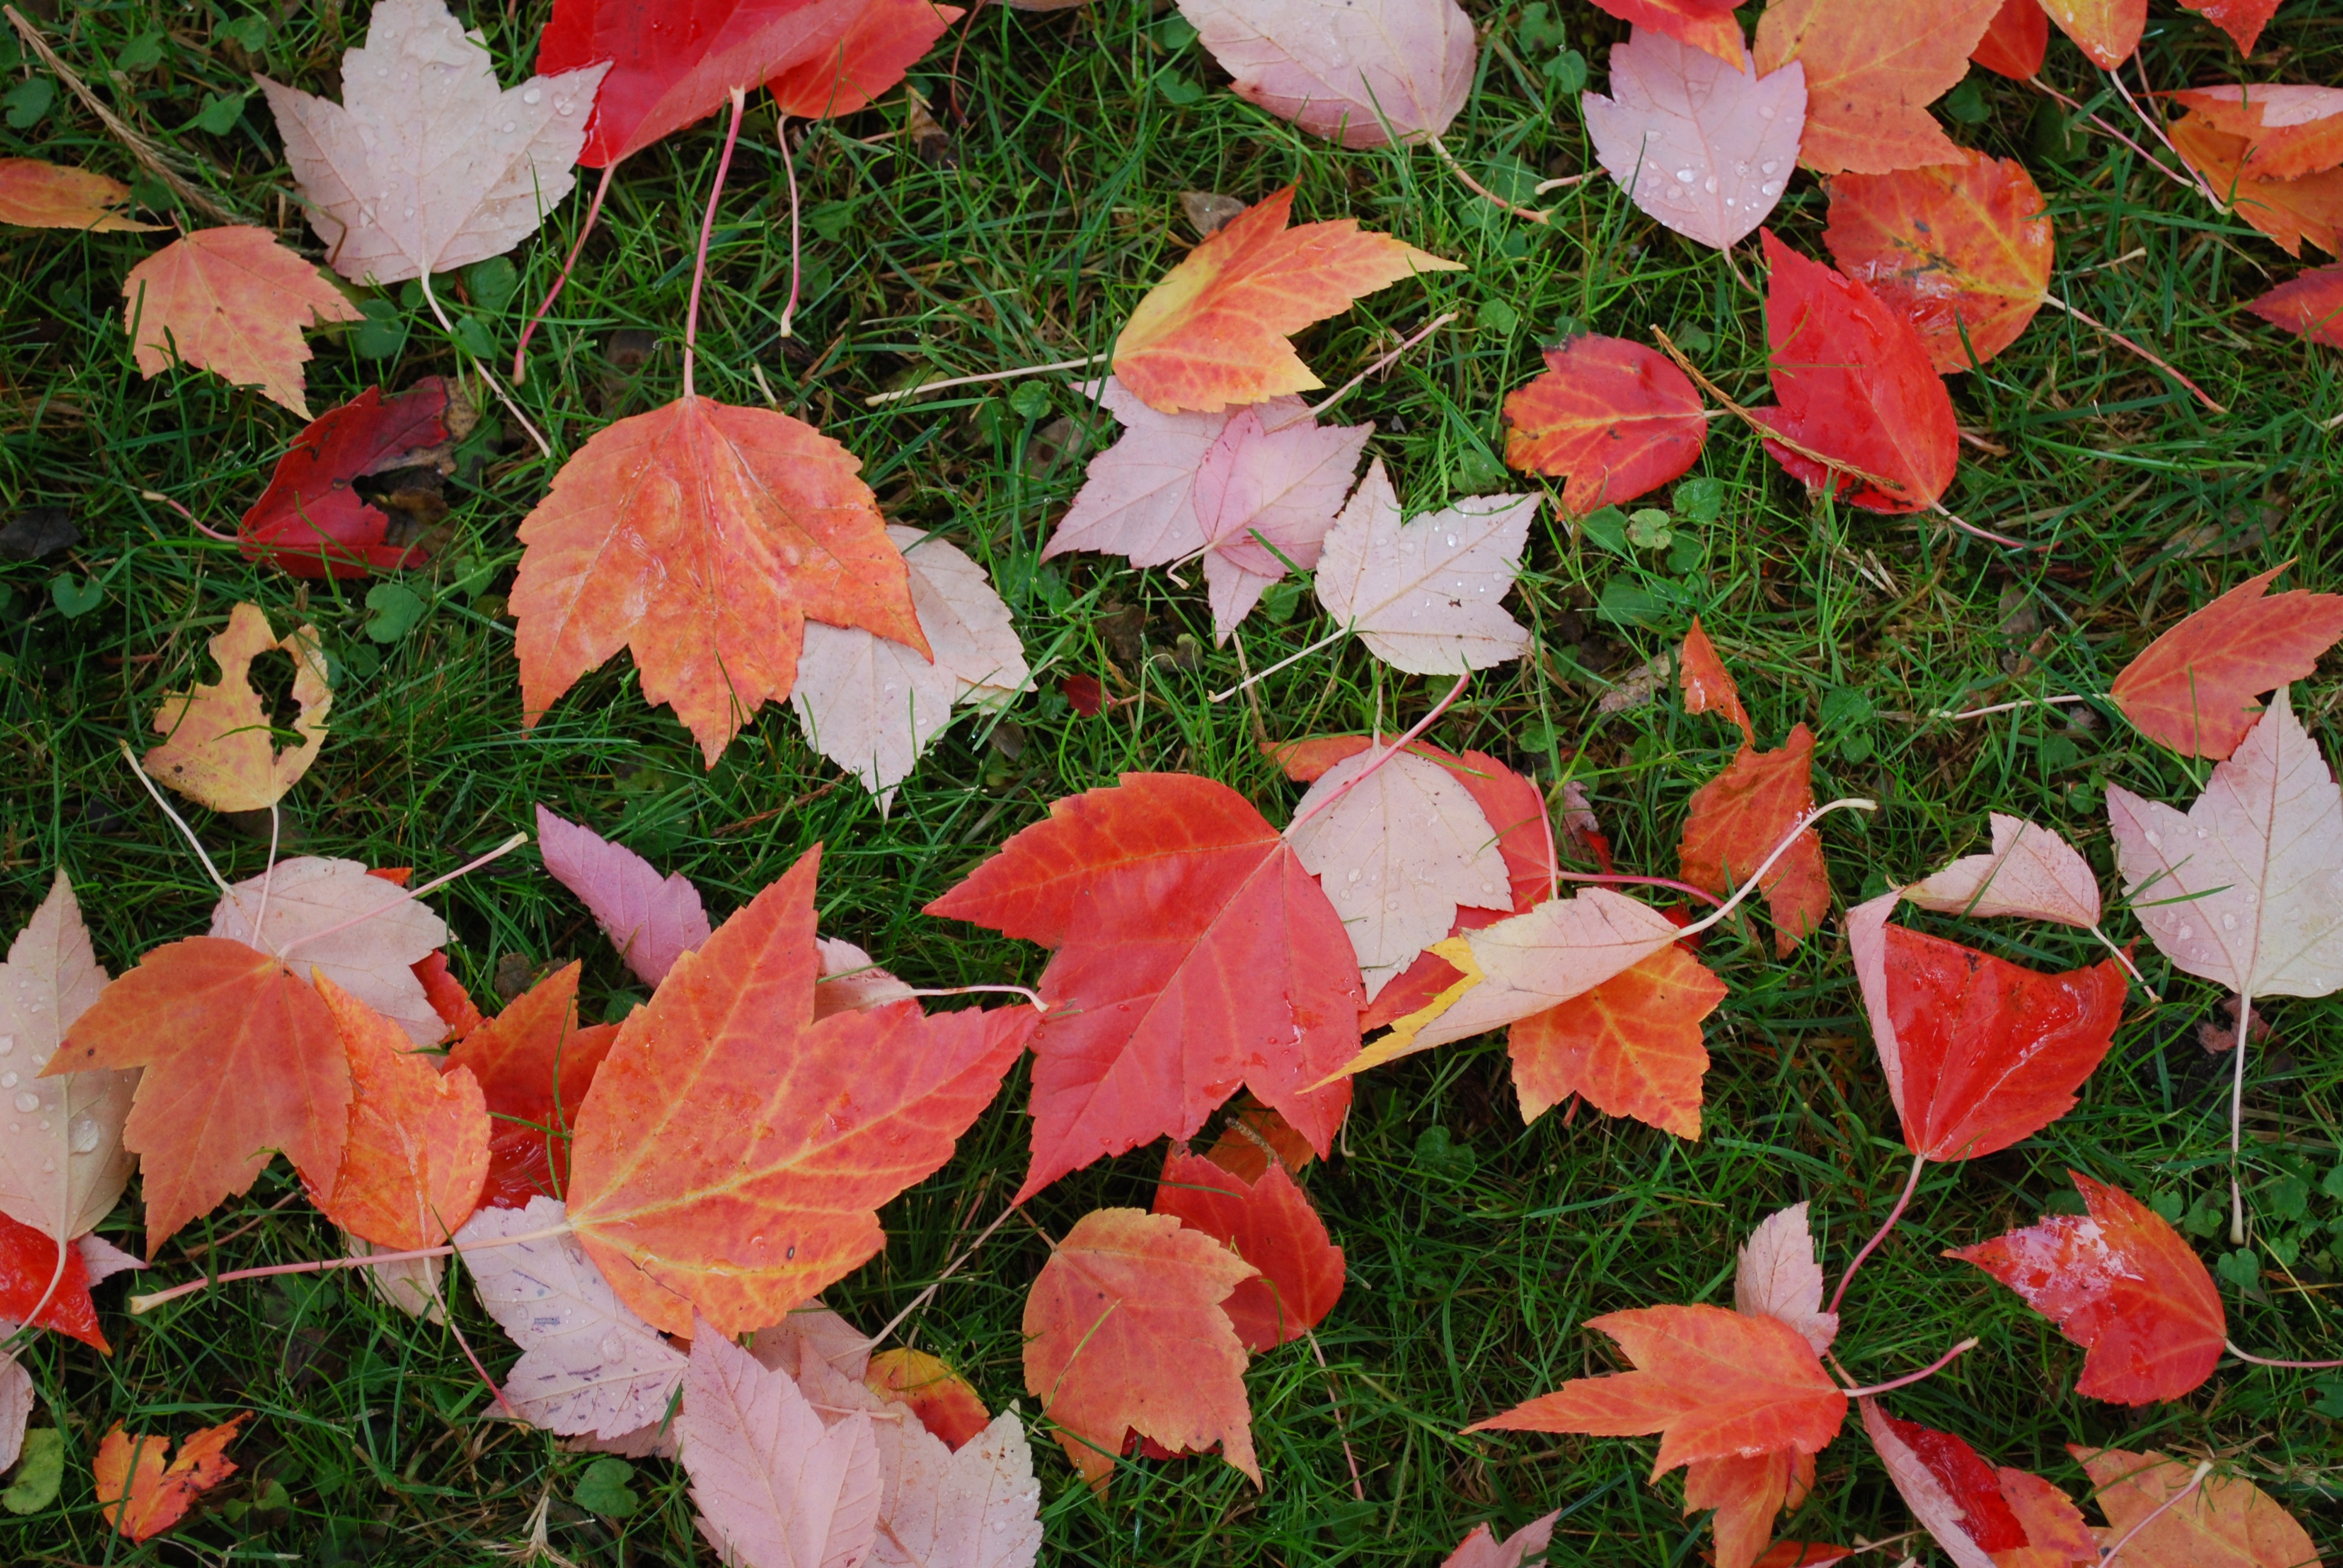
tree, nature, grass, plant, ground, leaf, fall, flower, petal, red, autumn, botany, flora, season, maple leaf, leaves, colors, shrub, red leaves, flowering plant, annual plant, woody plant, land plant